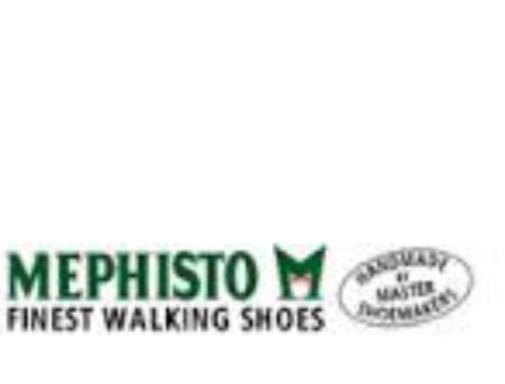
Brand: mephisto
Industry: Clothes